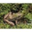
Label: frog